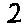
Label: 2